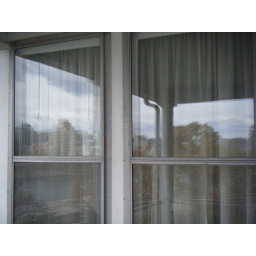
Reflection in the window of the house I want to own...